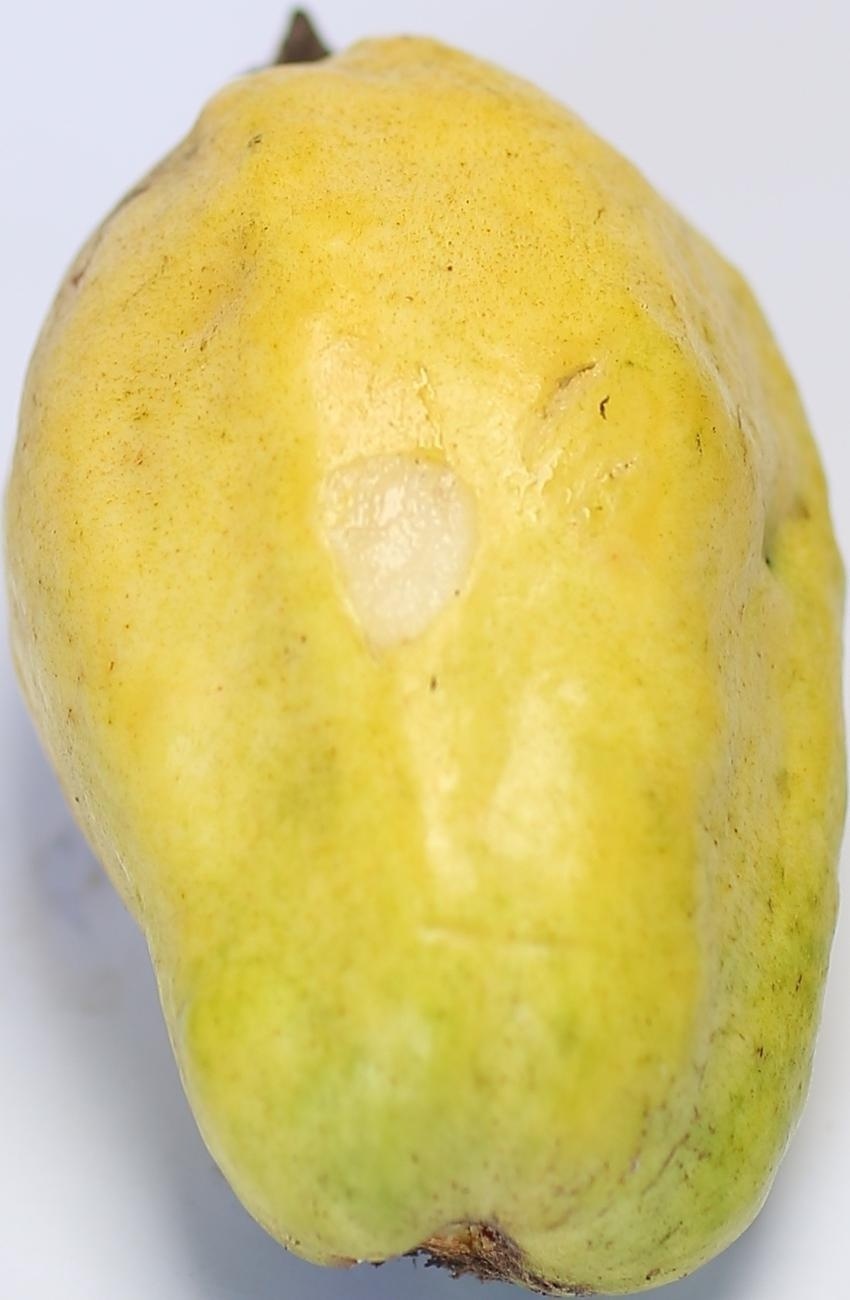
Maturity: mature-green
Variety: thadhrami